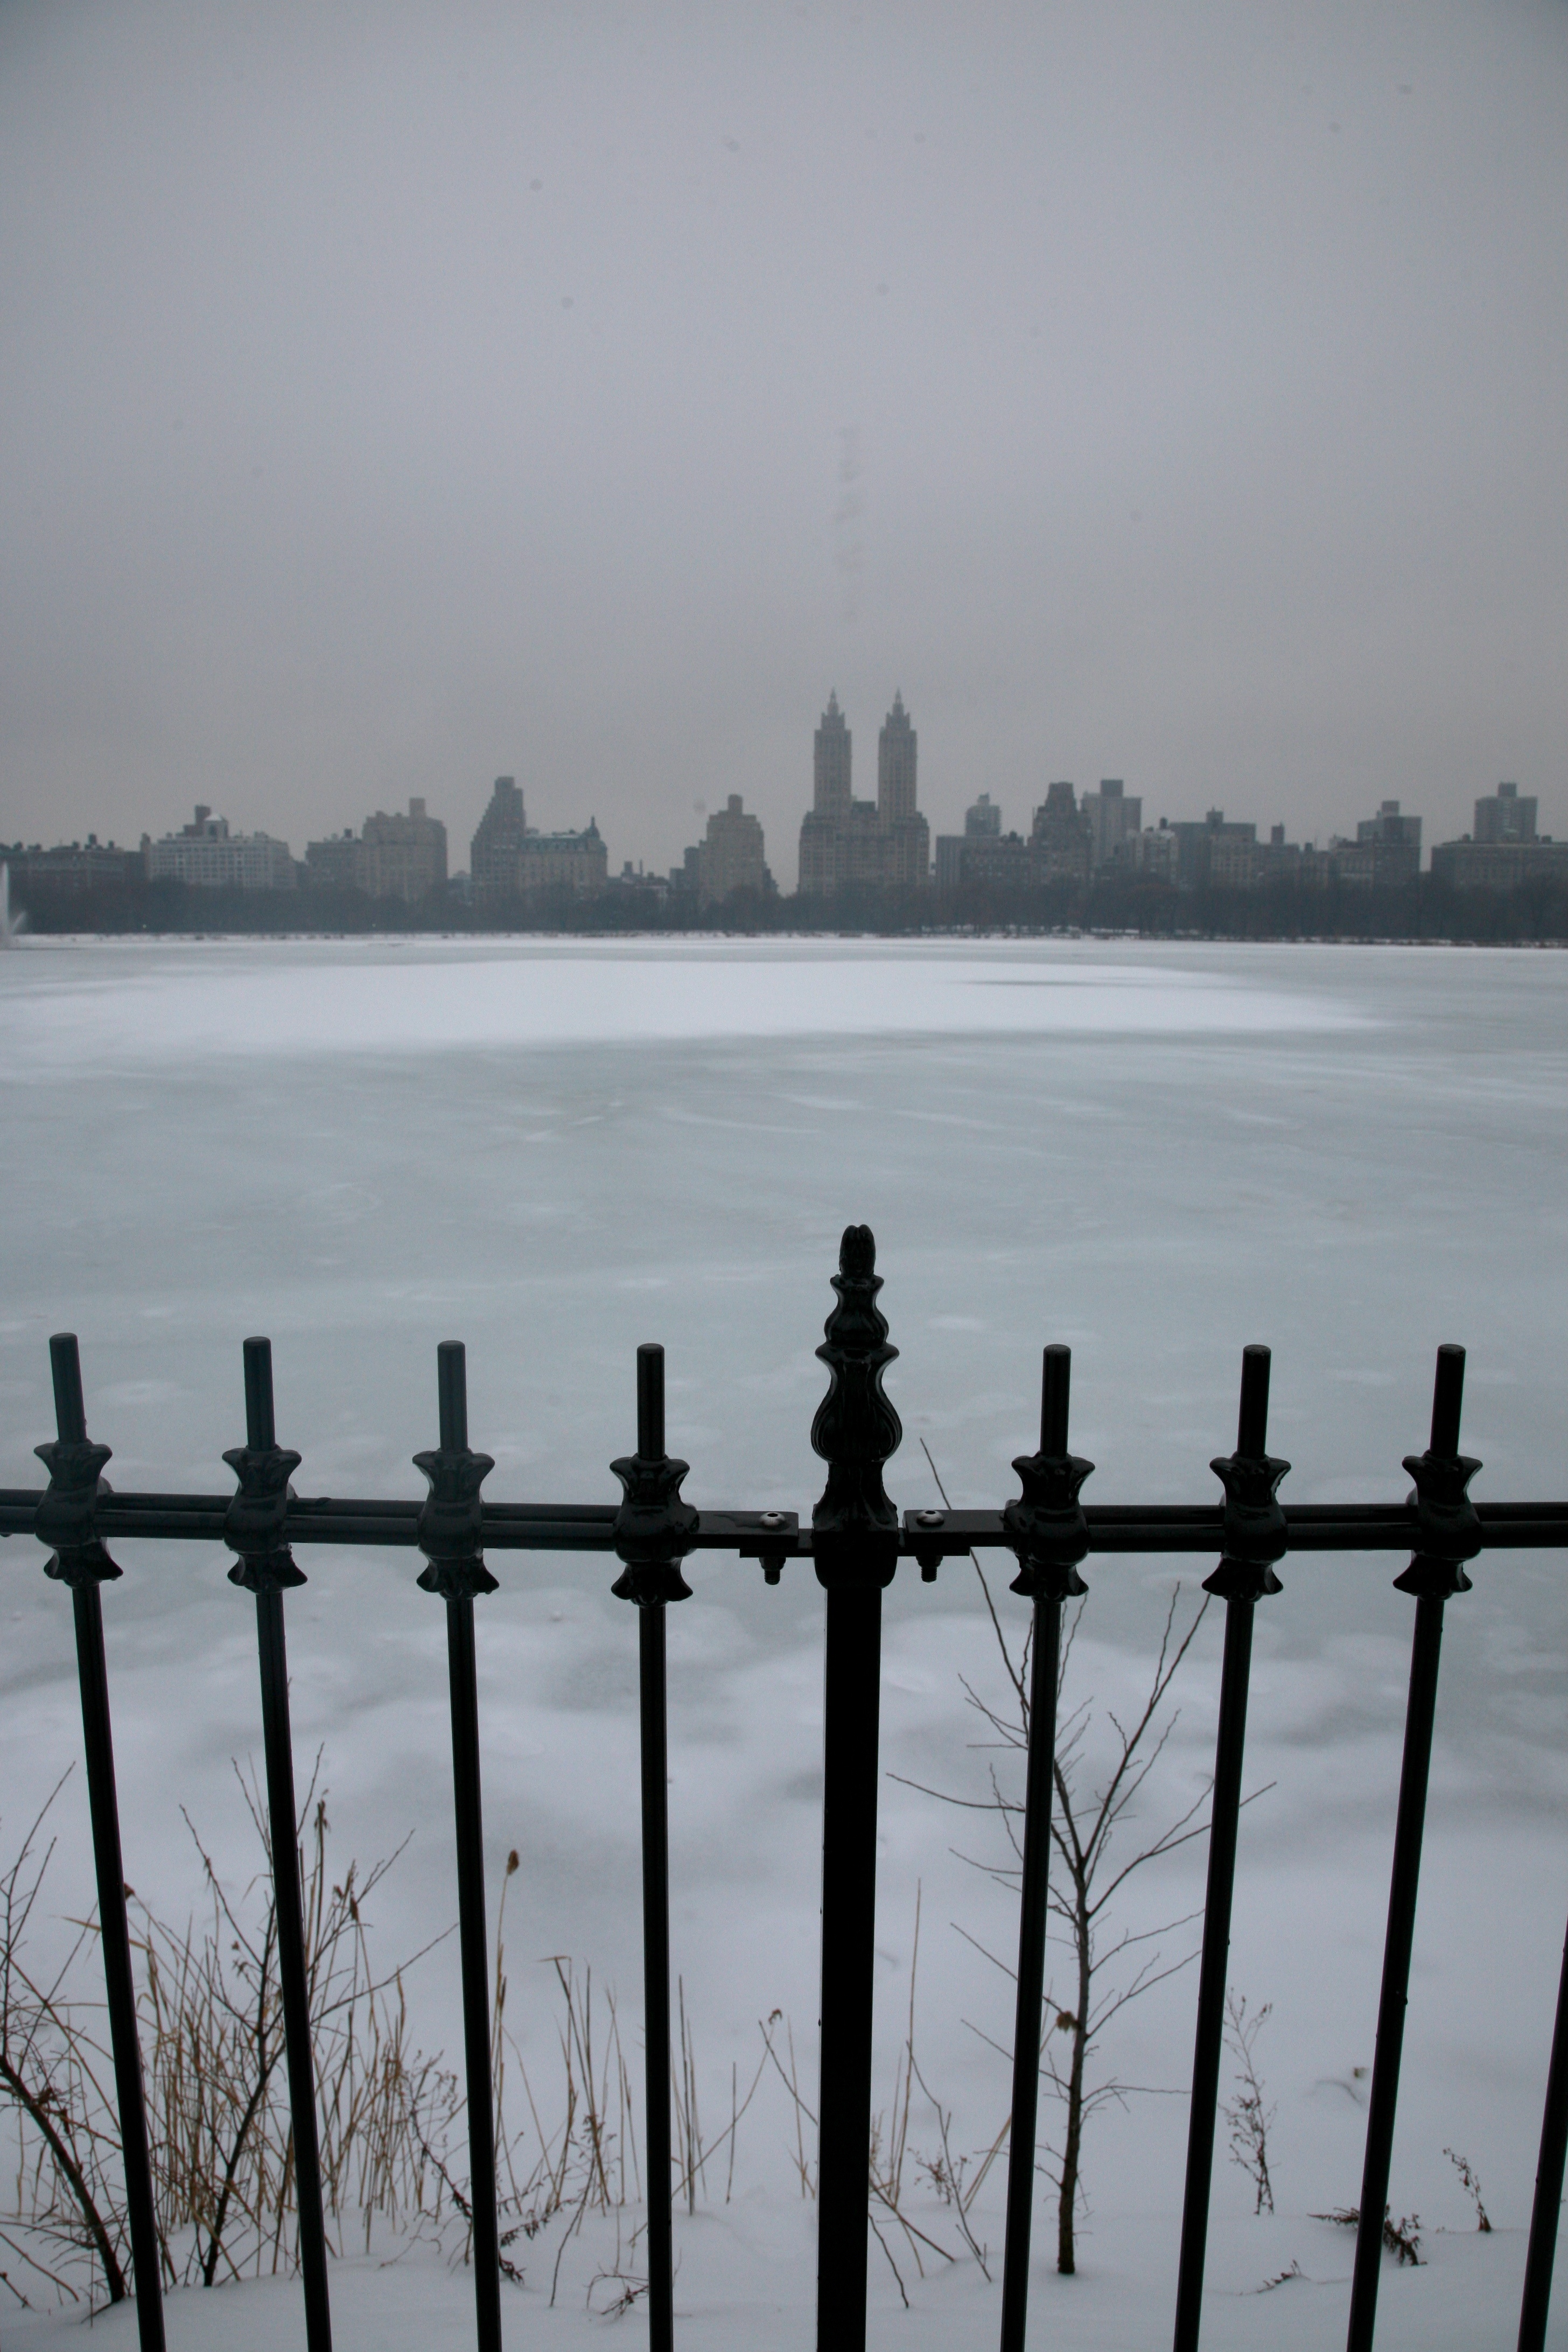
sea, coast, water, ocean, horizon, snow, winter, cloud, fog, sunrise, mist, boat, morning, shore, lake, river, dusk, ice, evening, reflection, vehicle, nyc, park, weather, bay, season, hiver, neige, newyork, newyorkcity, ny, centralpark, 5d, canon5d, atmospheric phenomenon